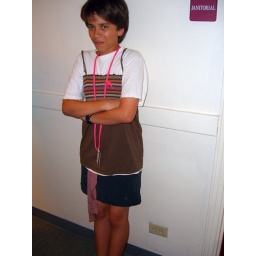
clayton, pouting, in his skirt and white shirt set.